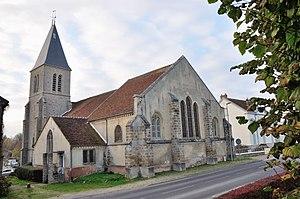
Église Saint-Sulpice de Maisoncelles-en-Brie. (département de la Seine-et-Marne, région Île-de-France).
Le label Patrimoine d'intérêt régional œuvre pour le patrimoine régional d'Île-de-France non protégé en identifiant dans un premier temps des sites tels que maisons, édifices industriels, lavoirs, écoles, … en vue d'établir toute action de préservation nécessaire, dans un second temps.
Maisoncelles-en-Brie est une commune française située dans le département de Seine-et-Marne en région Île-de-France.